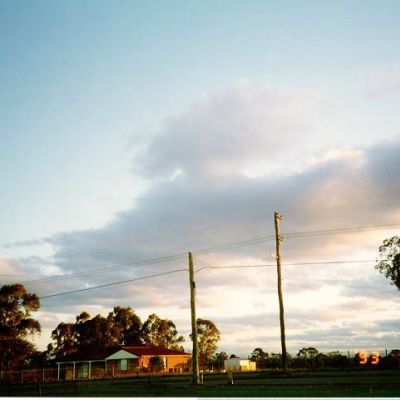
Cloud type: Stratocumulus (Sc)